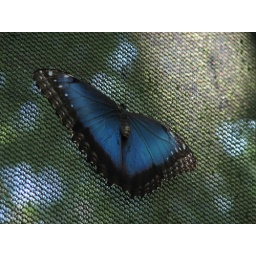
At the Fincas Naturales butterfly house operated by Hotel Si Como No.